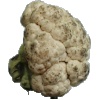
Label: cauliflower